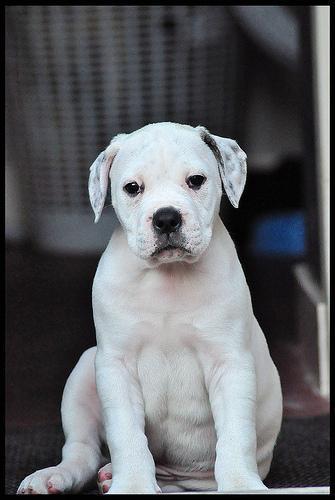
american bulldog